Canada at the 2018 Winter Olympics

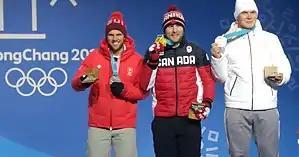
Brady Leman (centre) won gold

Canada men's national ice hockey team qualified by finishing 1st in the 2015 IIHF World Ranking. The official roster of the games was announced on January 11, 2018. The team did not include any of Canada's National Hockey League players as the league decided to not participate at the games. This meant about 300 of the country's top players did not make the team.